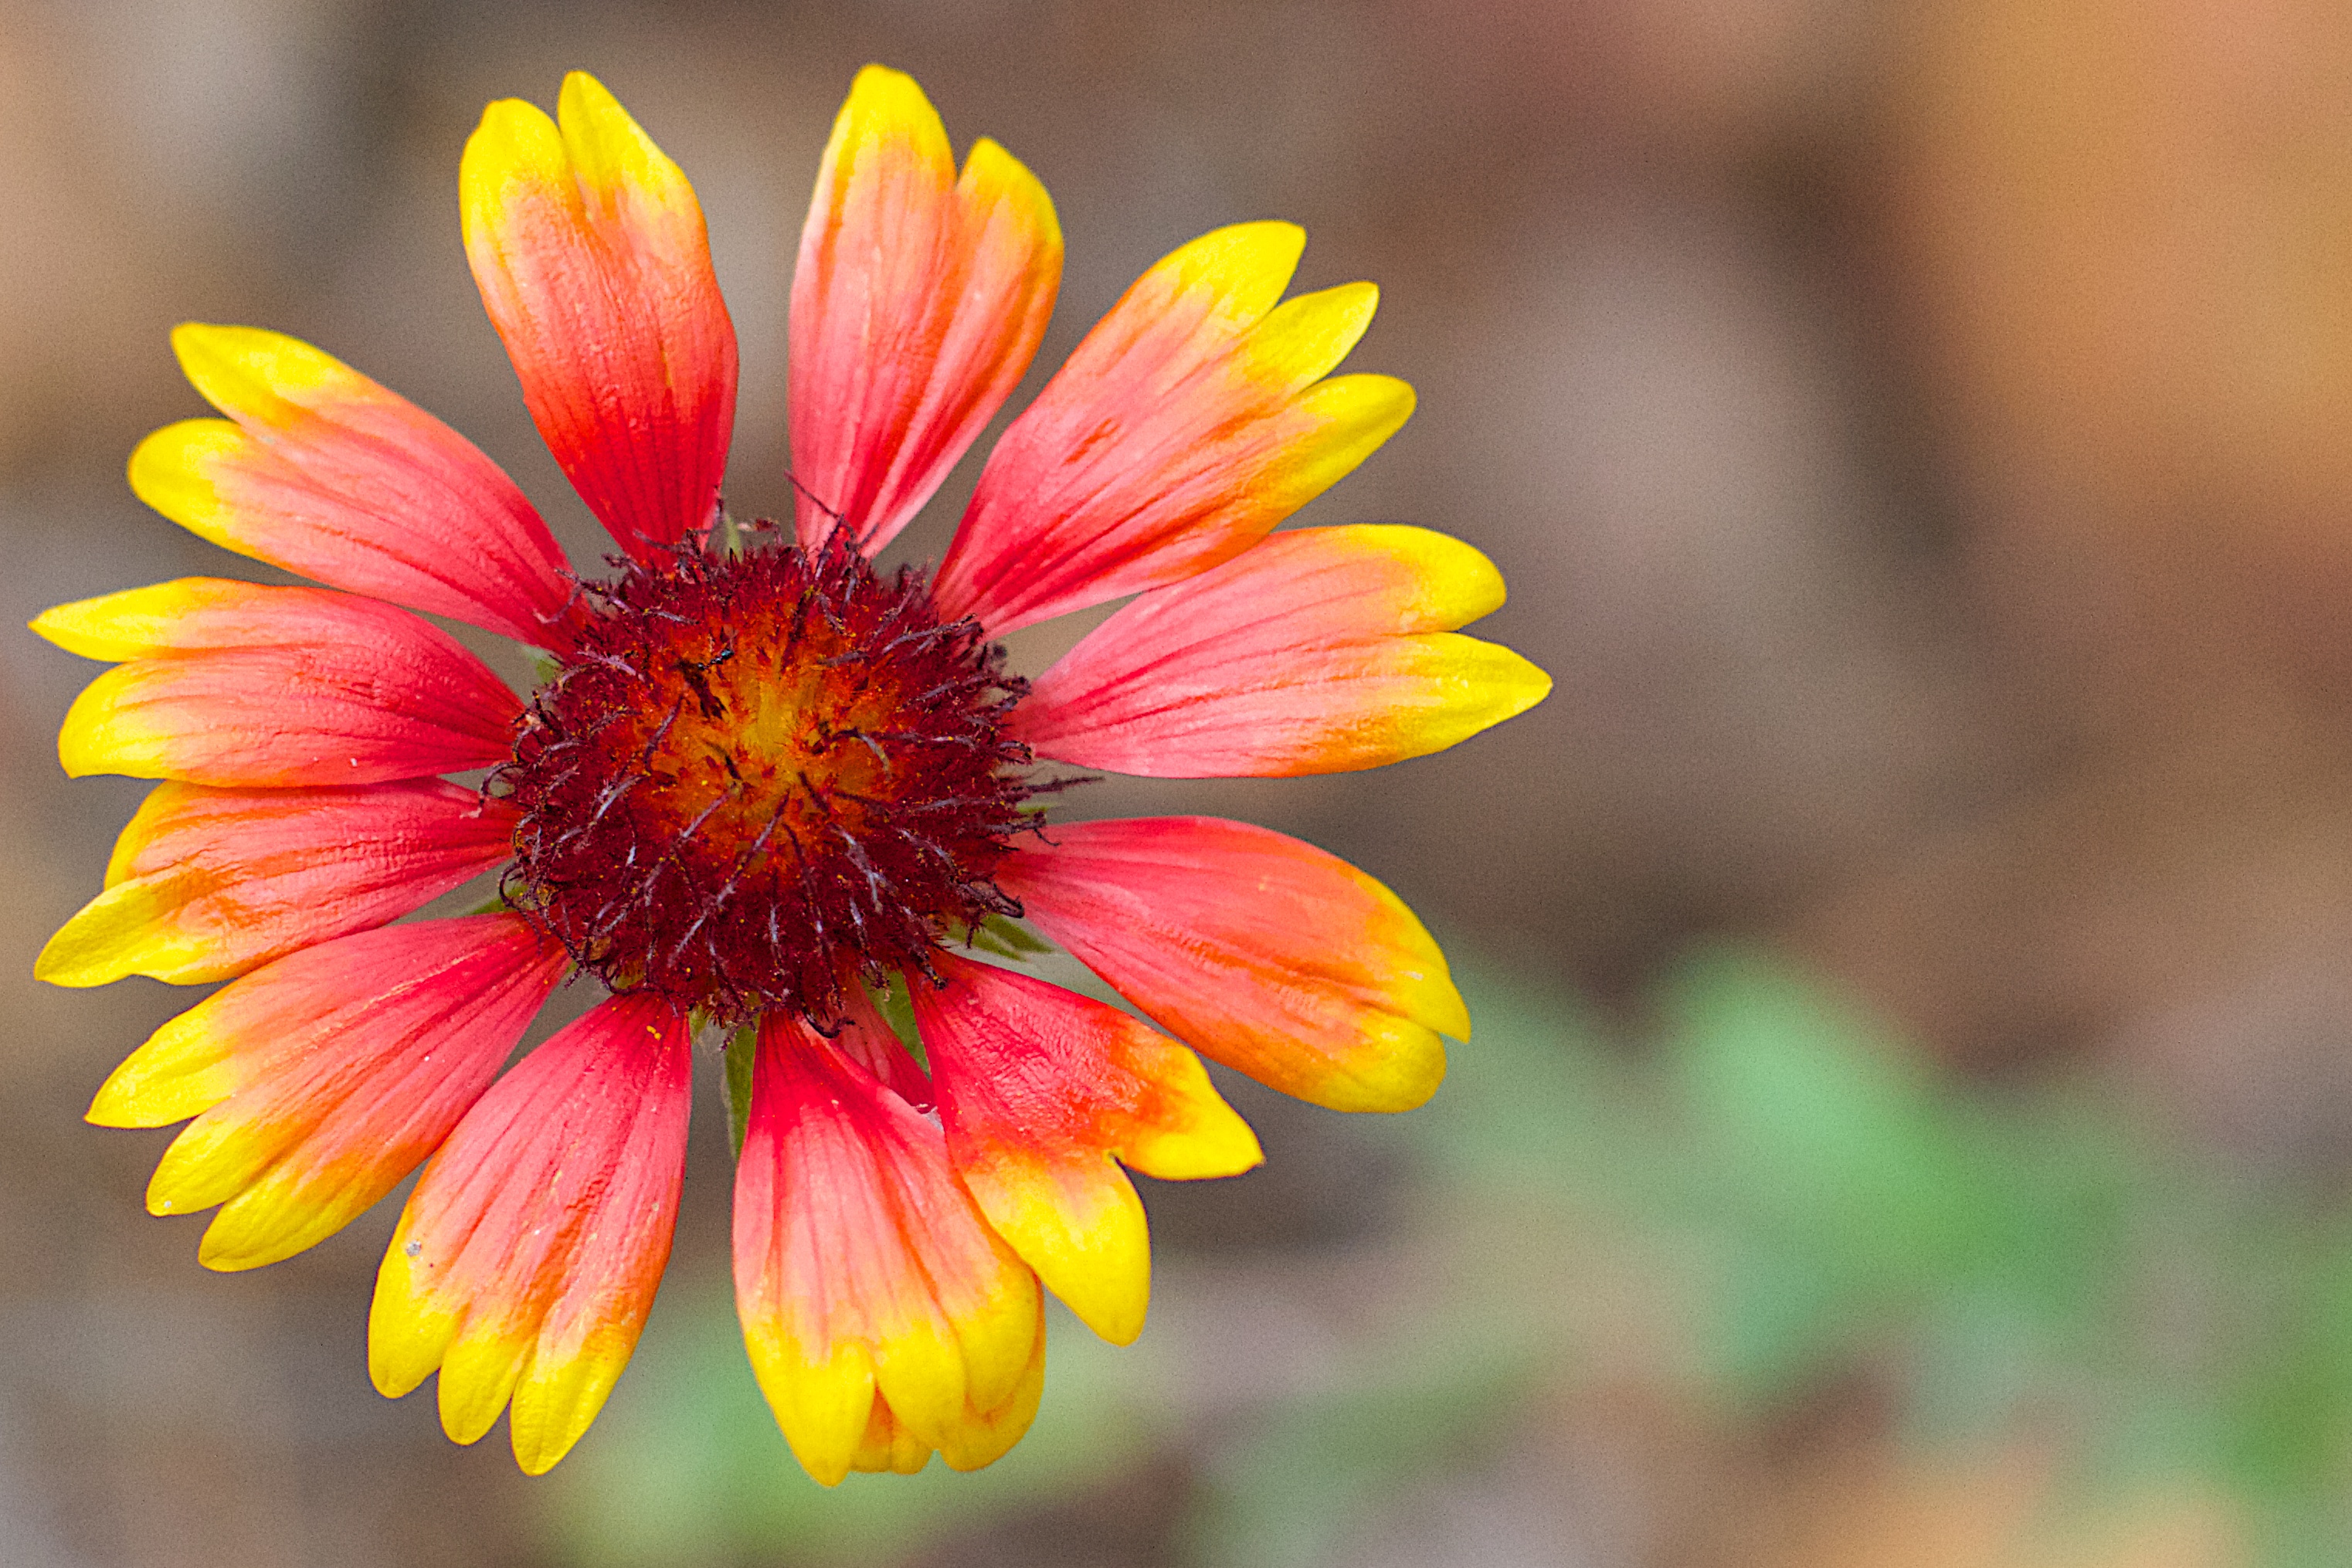
blossom, plant, flower, petal, yellow, flora, wildflower, close up, 2014365, nectar, macro photography, flowering plant, daisy family, annual plant, plant stem, land plant